Amaliya Shakirova

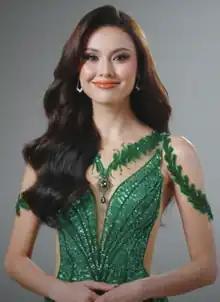
Amaliya Shakirova 2023

Amaliya Shakirova (born 1995) is an Uzbekistan model, singer, advocate, ambassador, and beauty pageant titleholder best known for winning the title of Miss Grand Uzbekistan 2023. After winning the national competition, Shakirova competed at Miss Grand International 2023, becoming the first Uzbek queen to participate in the pageant.